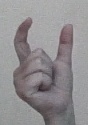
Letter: nun